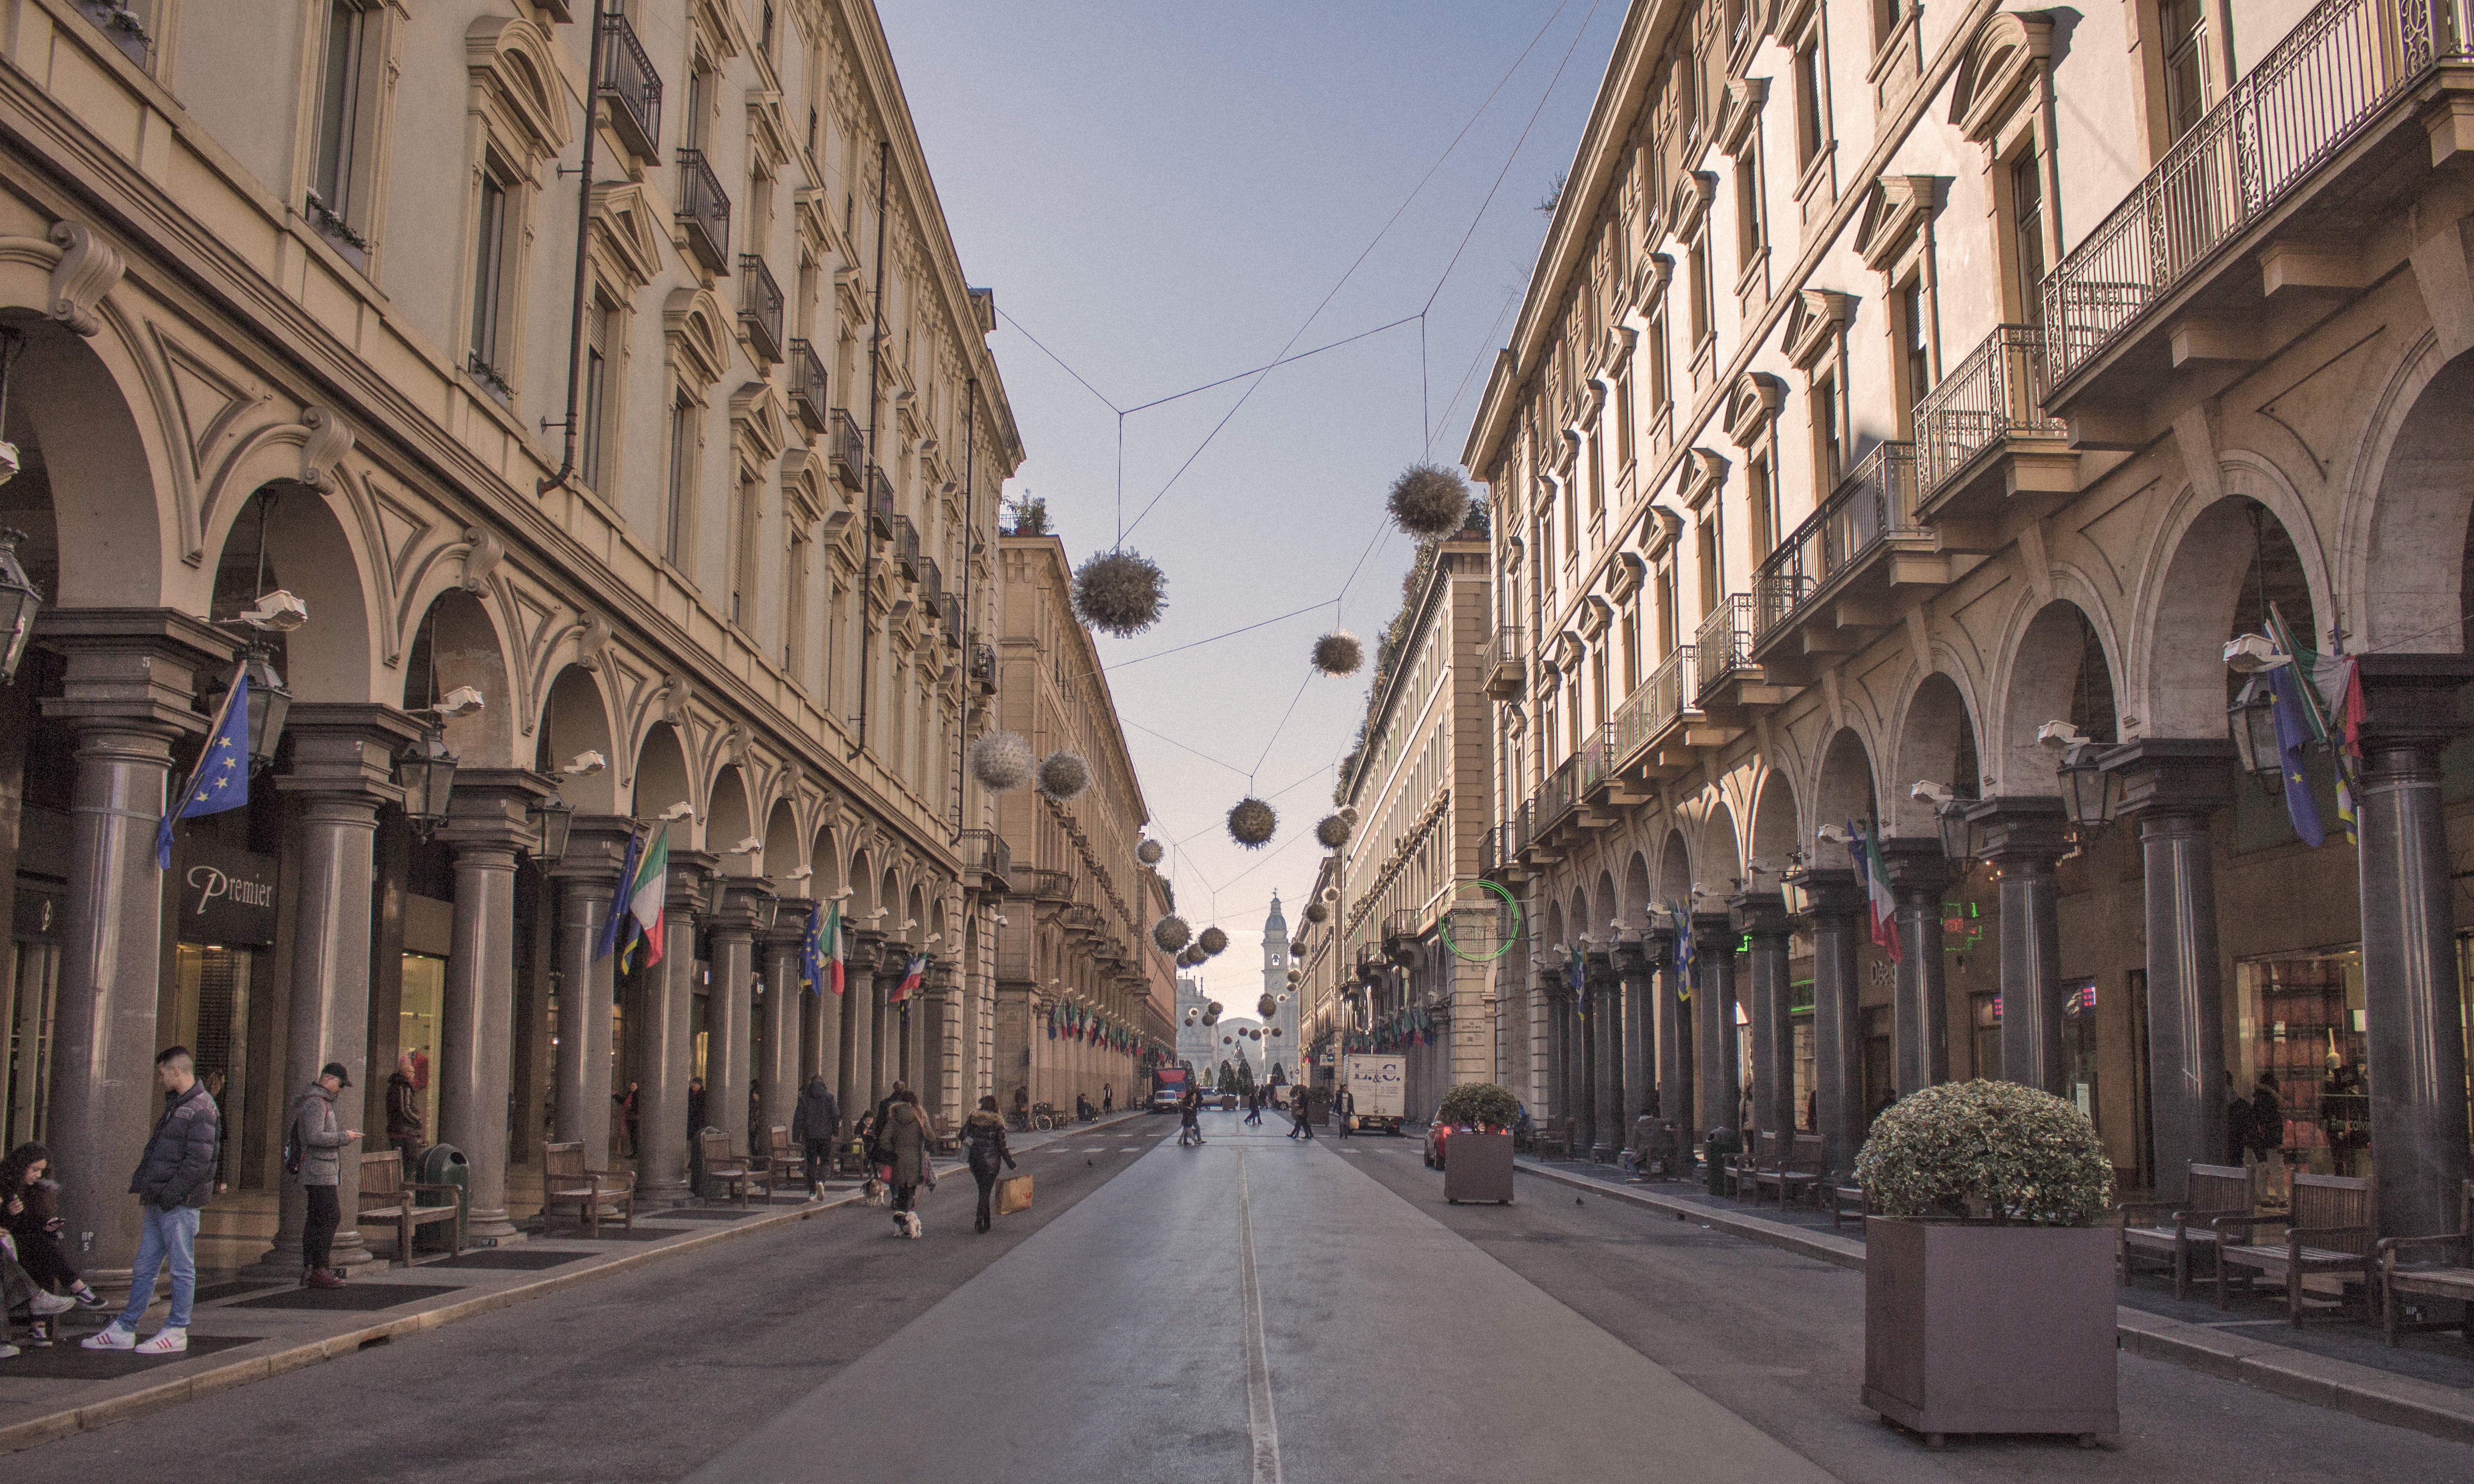
architecture, road, street, house, town, building, alley, city, cityscape, downtown, landmark, facade, cathedral, tourism, place of worship, infrastructure, arcade, neighbourhood, urban area, ancient history, human settlement